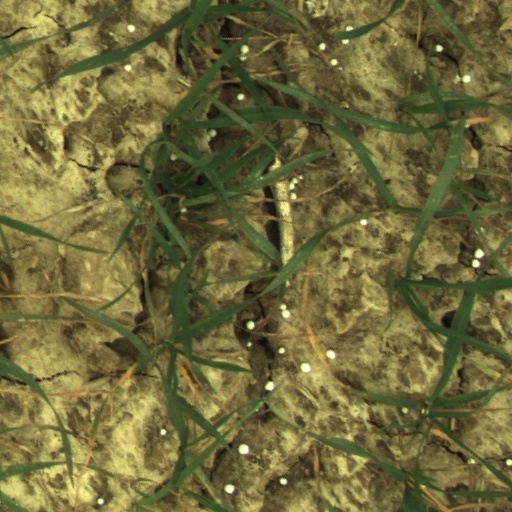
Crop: wheat